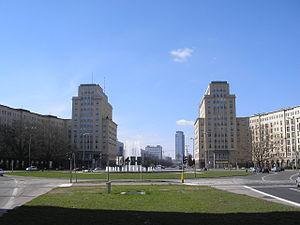
Le circuit urbain de Berlin est un circuit automobile temporaire empruntant les rues de la capitale de l’Allemagne, Berlin. Il a accueilli à une seule reprise l’ePrix de Berlin comptant pour le championnat de Formule E FIA.